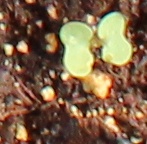
Label: Canola